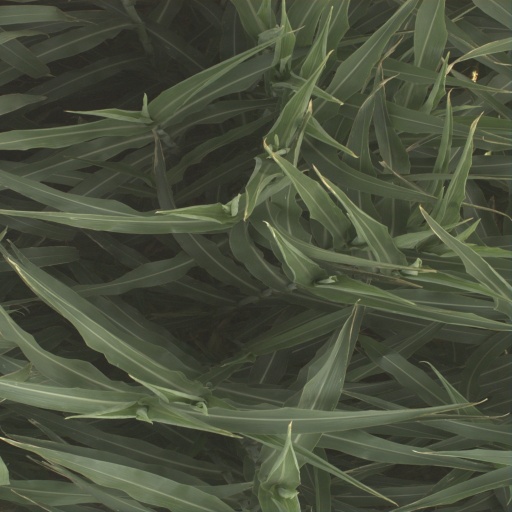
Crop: sorghum